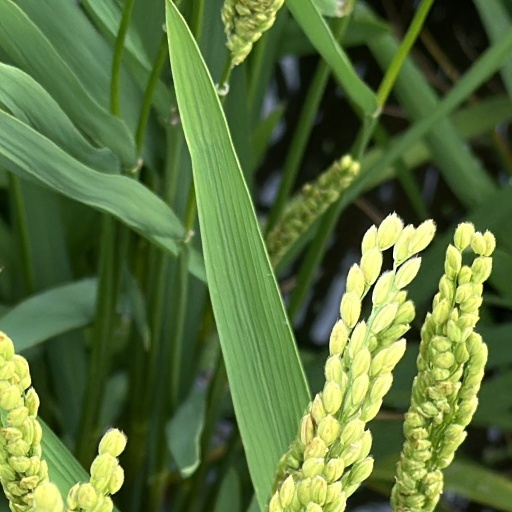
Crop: rice